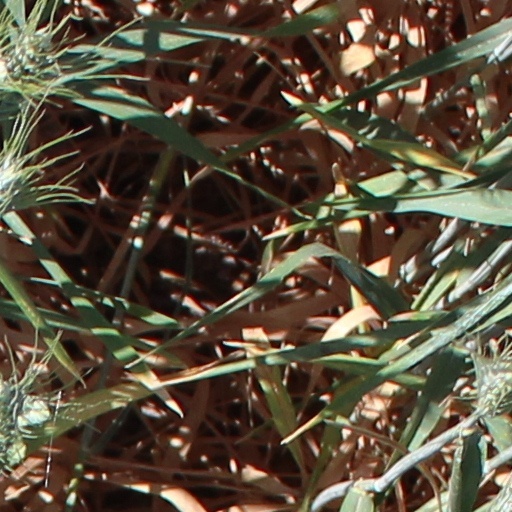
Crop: wheat